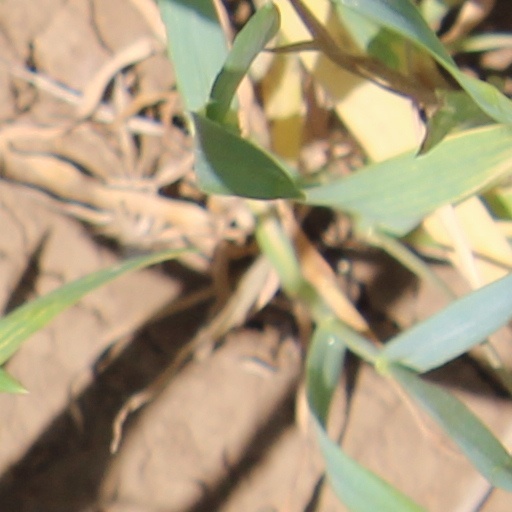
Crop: wheat